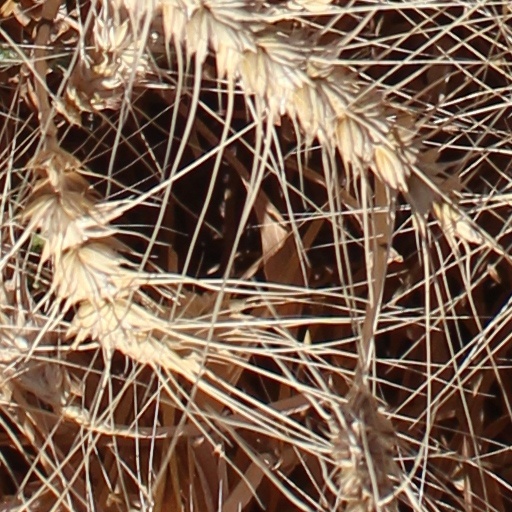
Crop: wheat